David Knights-Whittome

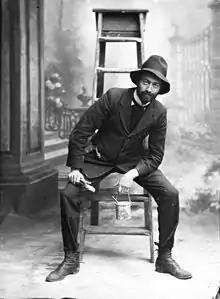
Self portrait

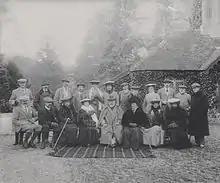
Knights-Whittome's picture "Members of the Marlborough House Set", 23 November 1904, now in the National Portrait Gallery. Edward VII in centre.

David Knights-Whittome (born David Knights Whittome, 1876) was a British portrait photographer, whose clients included royalty.